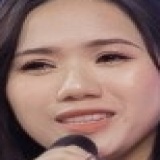
ca sĩ Thùy Chi